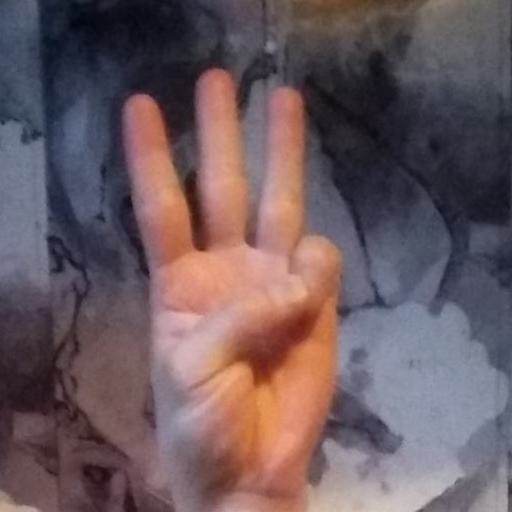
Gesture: three